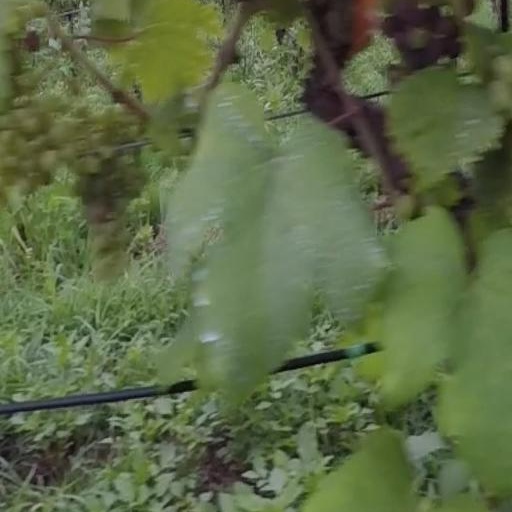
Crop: grape